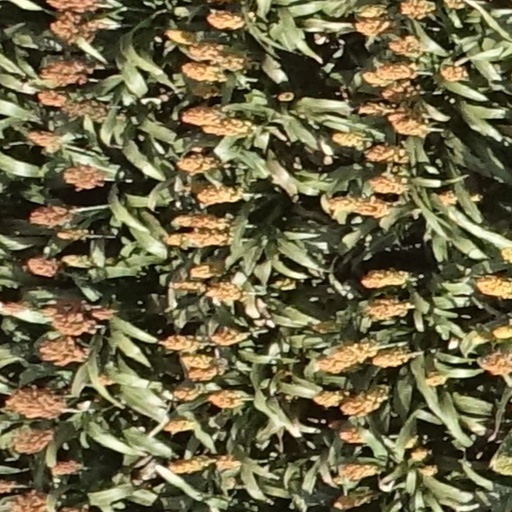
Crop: sorghum